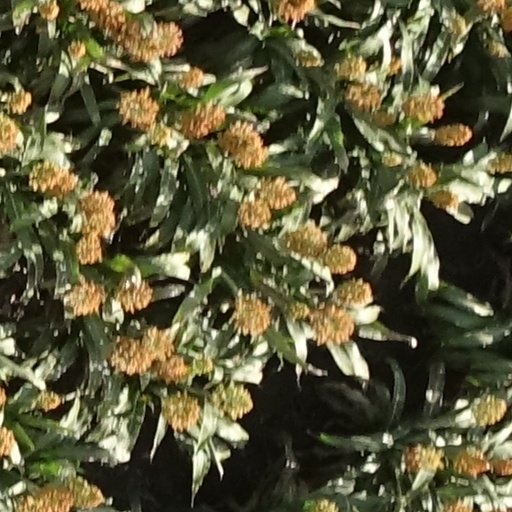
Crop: sorghum